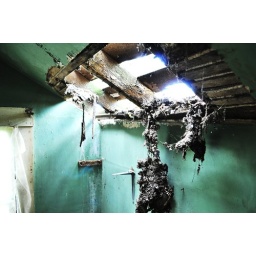
"powerful decay" in the ANAlog room @ guitar house